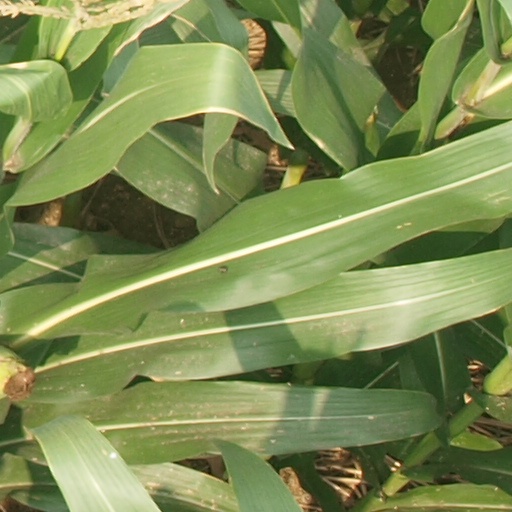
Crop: maize; corn